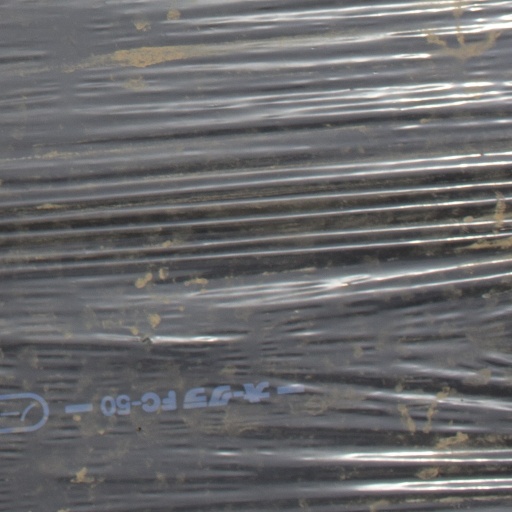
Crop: Jerusalem artichoke